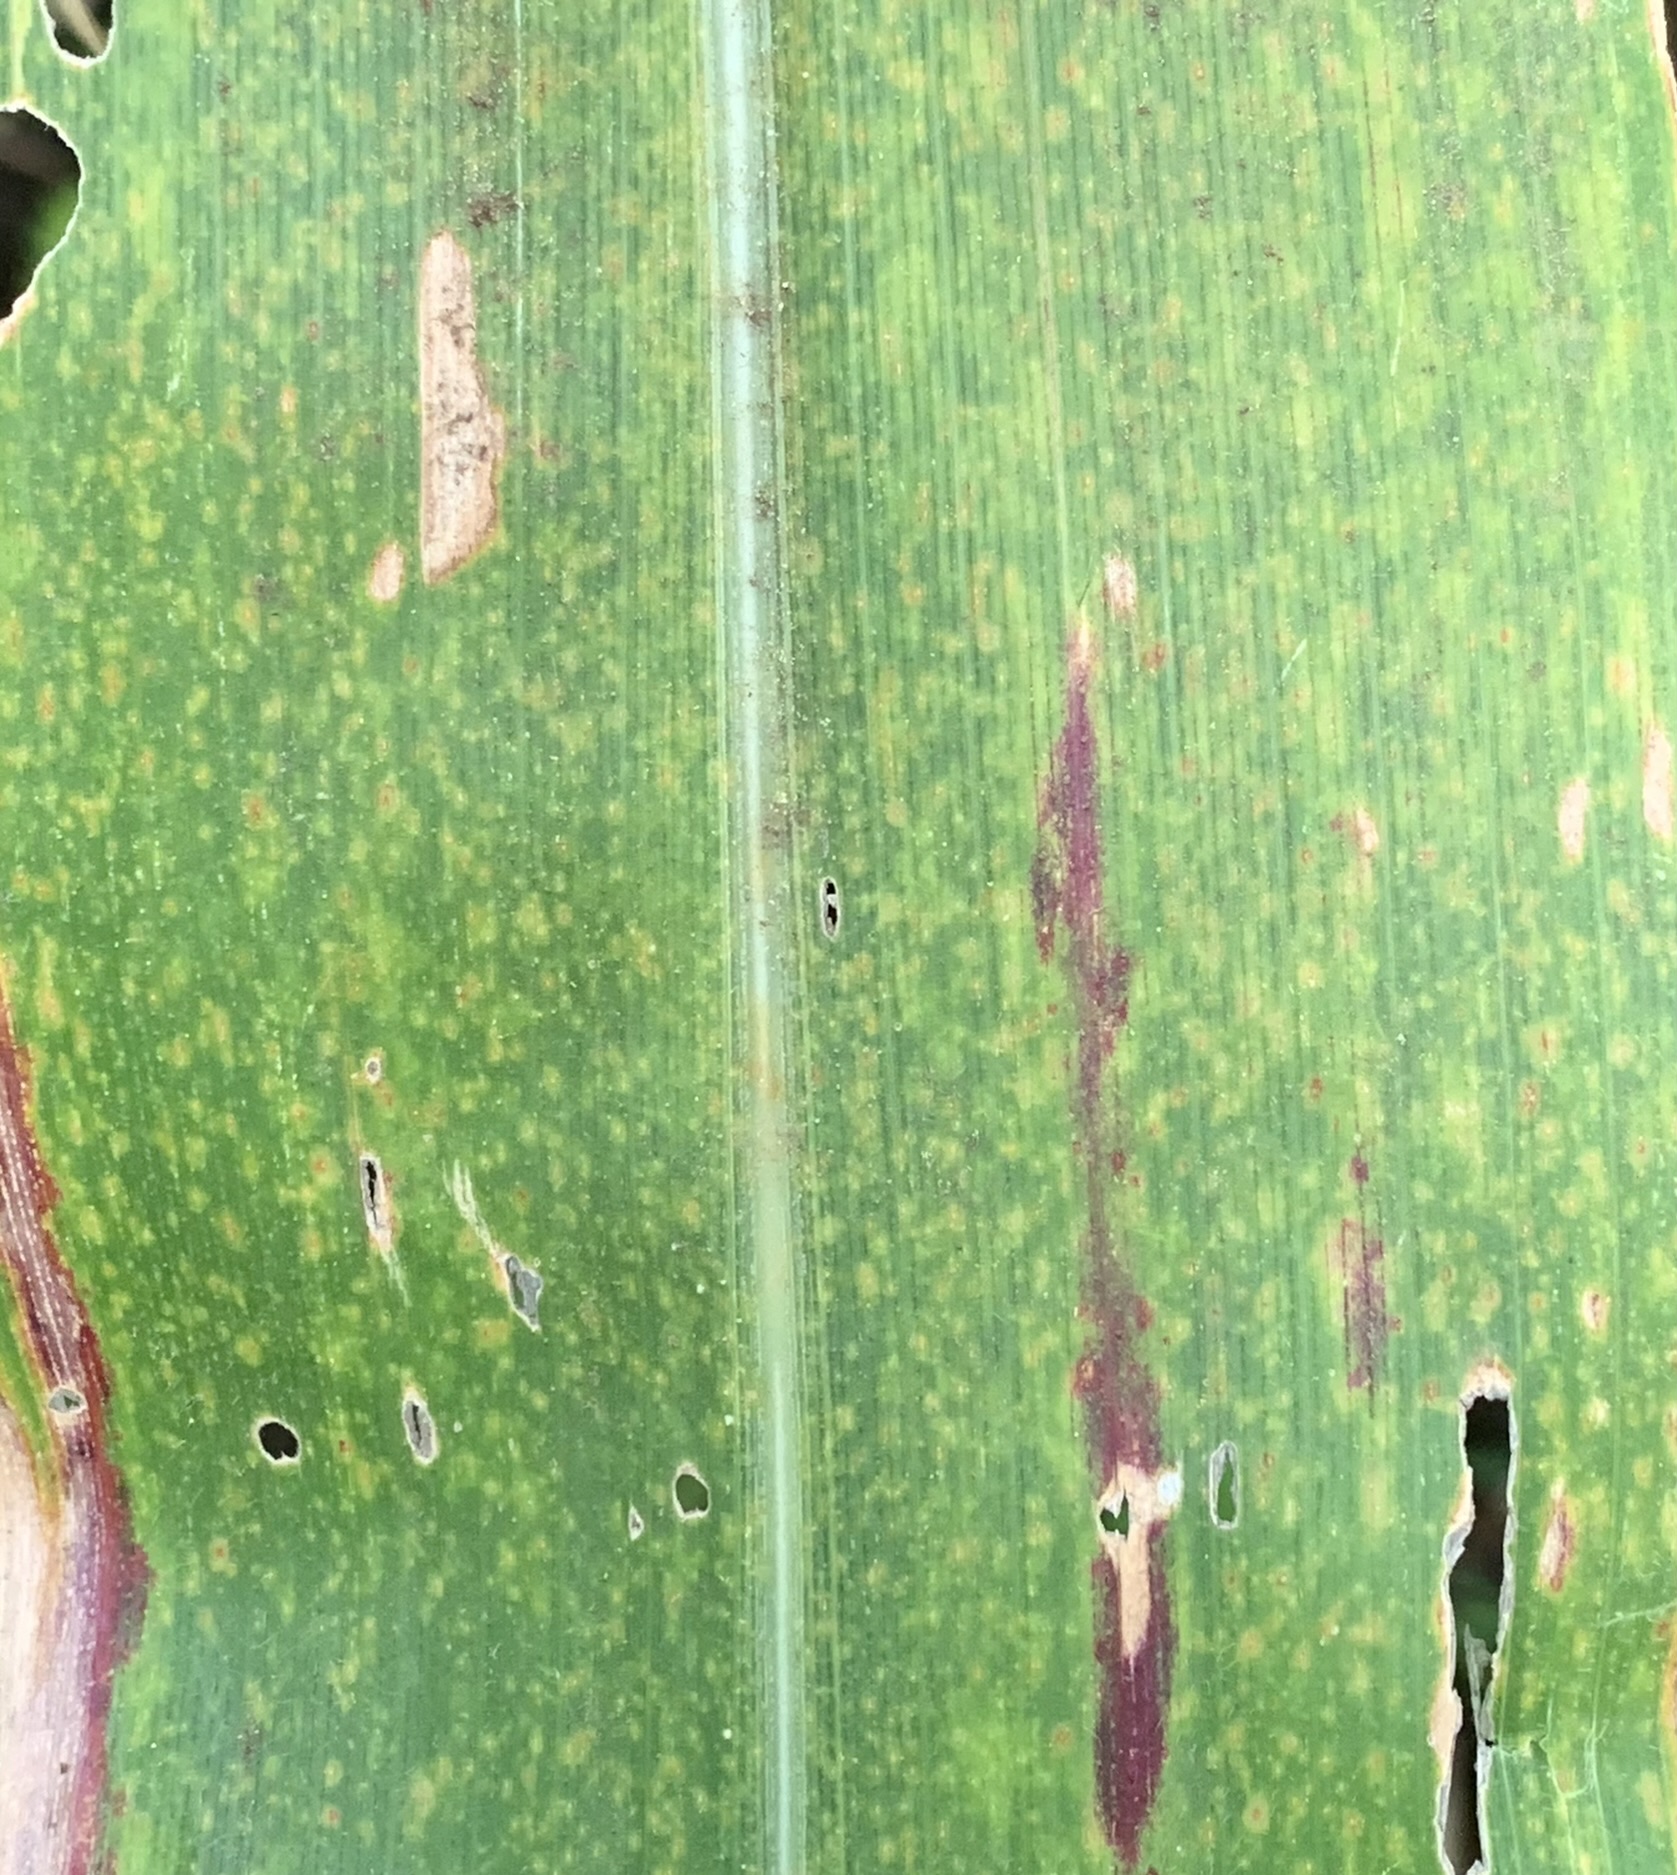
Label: MLN